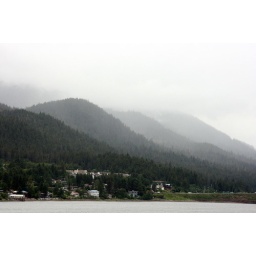
There is no road access to Juneau. You either come by boat, by plane or by birth canal